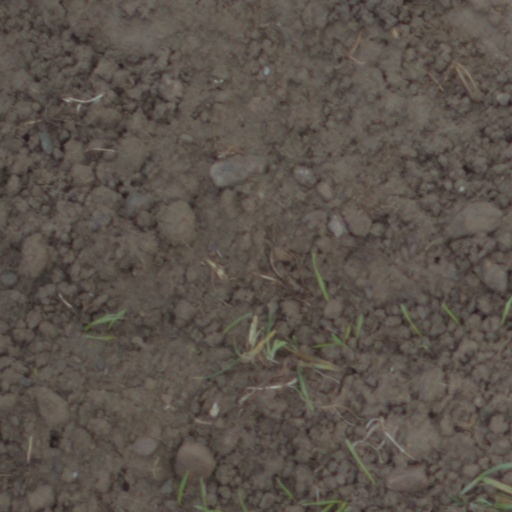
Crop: wheat